Billy Gunn

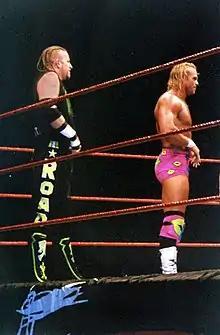
"Road Dogg" Jesse James and "Badd Ass" Billy Gunn (right) in 1999

The Outlaws slowly began to align themselves with D-Generation X. At the Royal Rumble, the New Age Outlaws interfered in a casket match to help Shawn Michaels defeat The Undertaker. At , the Outlaws teamed up with Triple H and Savio Vega (who replaced the injured Shawn Michaels) to face Chainsaw Charlie, Cactus Jack, Owen Hart, and Steve Austin. They were, however, defeated. On February 2, The Outlaws locked Cactus and Chainsaw in a dumpster and pushed it off the stage. This led to a dumpster match at WrestleMania XIV where Cactus and Chainsaw defeated the Outlaws for the Tag Titles. The next night on "Raw", the New Age Outlaws won the Tag Team Championship for a second time by defeating Chainsaw and Cactus in a steel cage match, but only after interference from Triple H, Chyna, and X-Pac. After the match, the Outlaws officially became members of D-Generation X (DX).